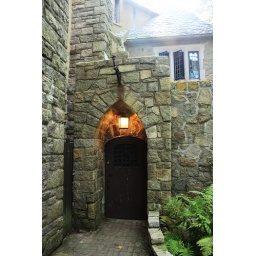
Gargoyle sitting over a castle doorway